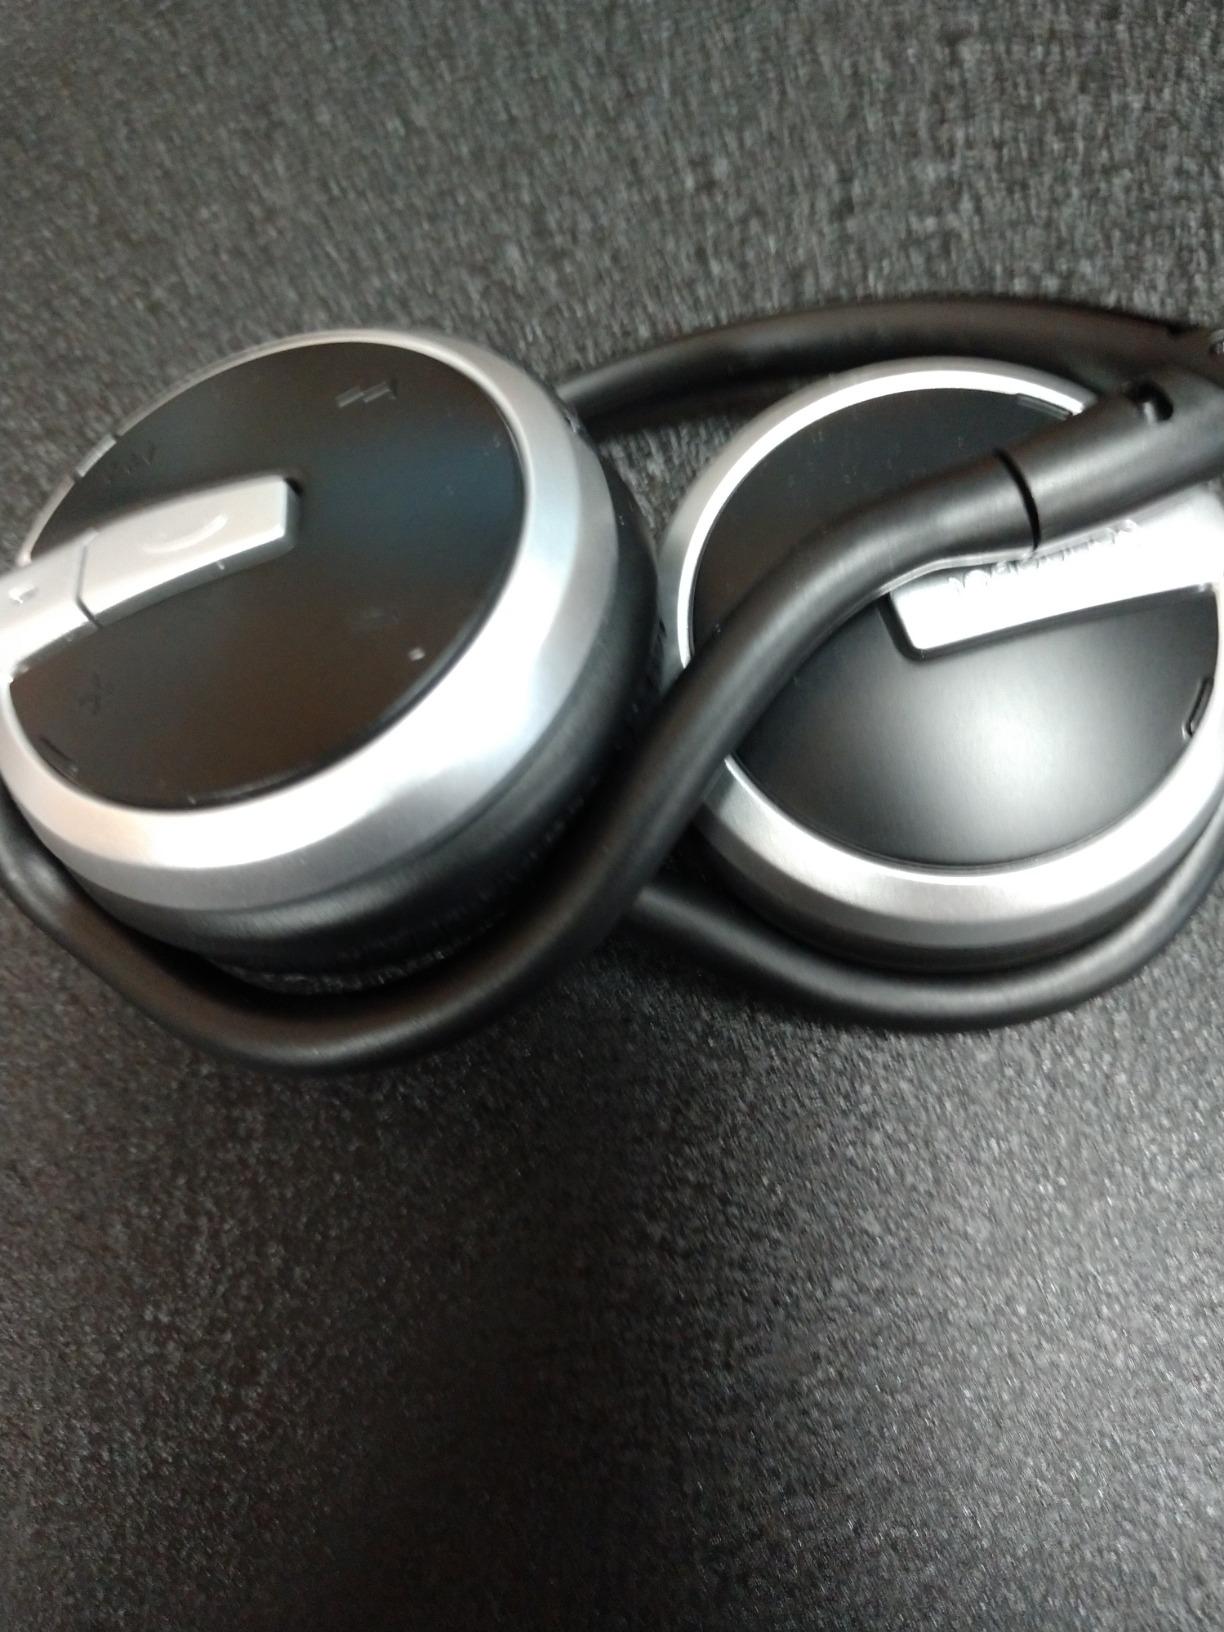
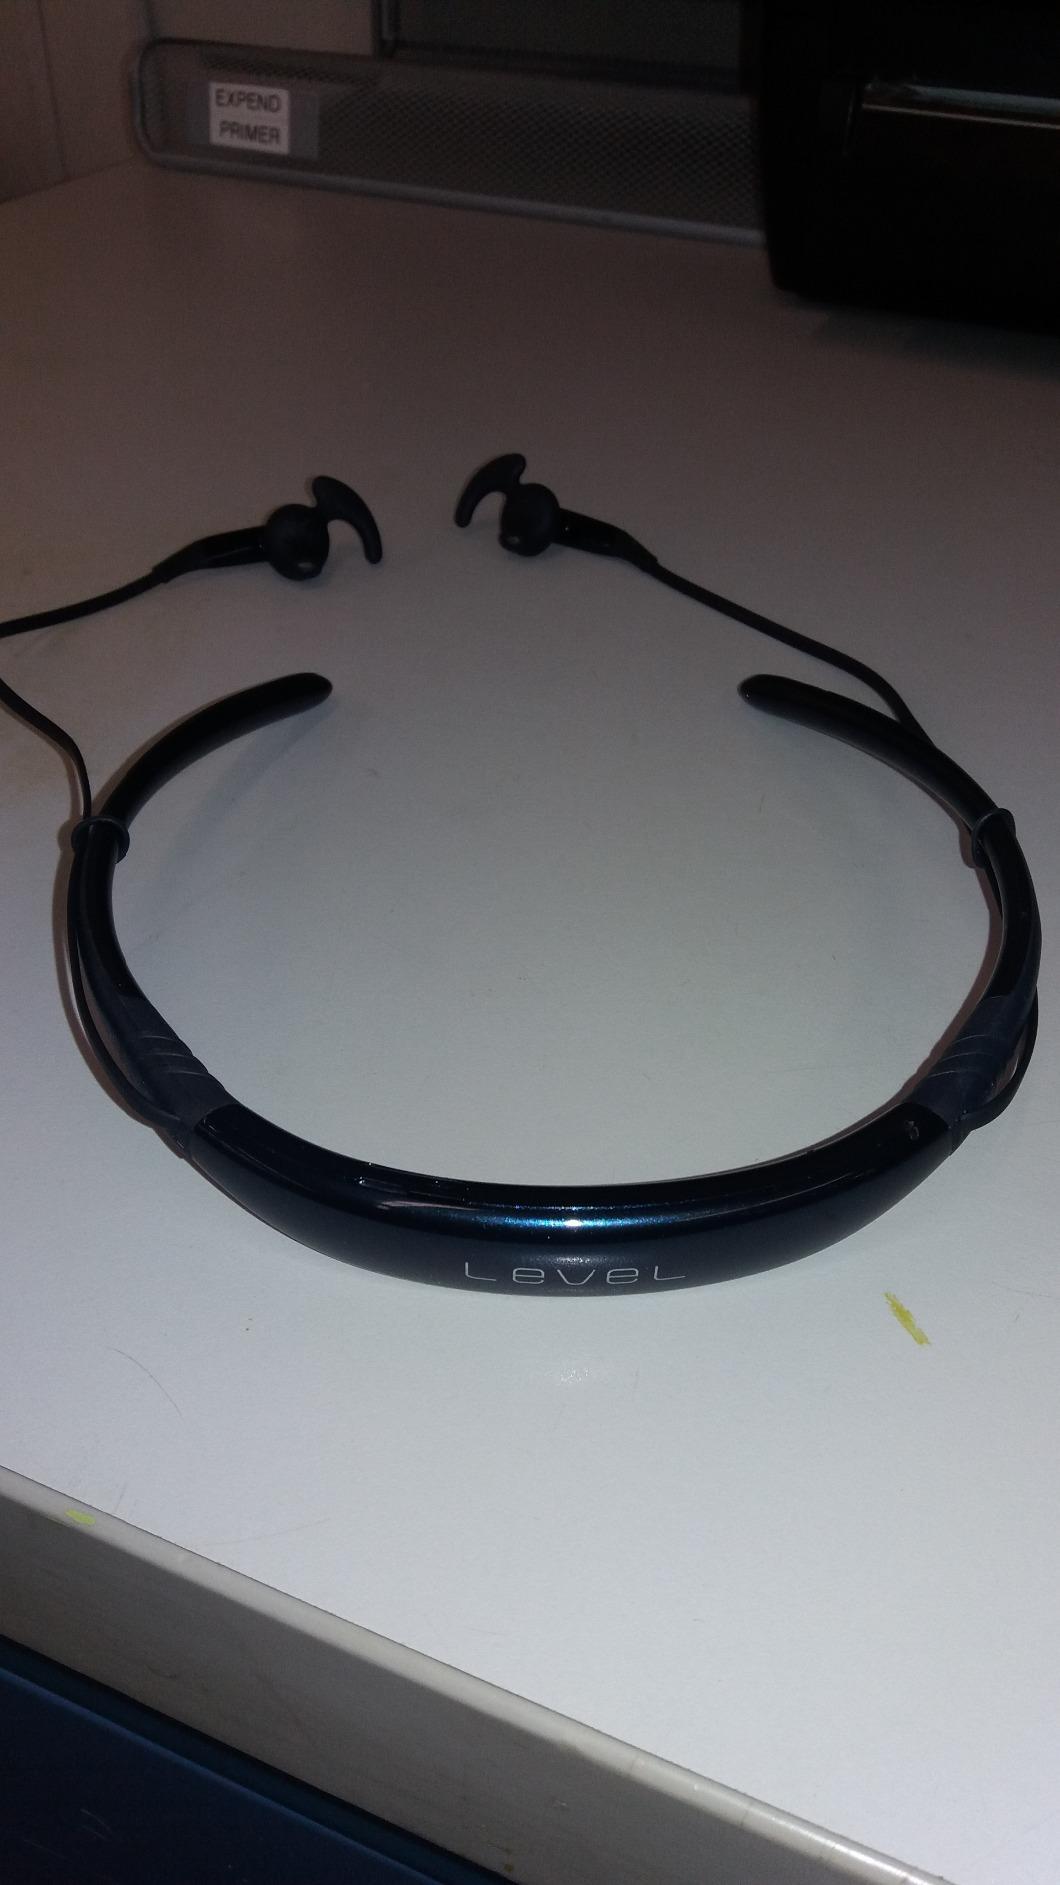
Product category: headphones
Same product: no